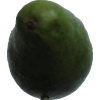
Label: green_avocado